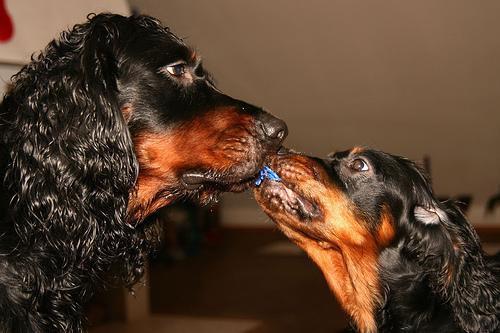
Gordon_setter